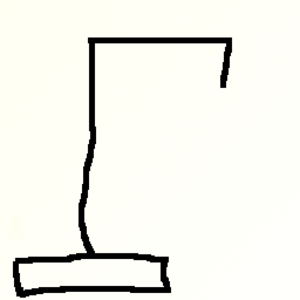
Le Pendu est un jeu consistant à trouver un mot en devinant quelles sont les lettres qui le composent. Le jeu se joue traditionnellement à deux, avec un papier et un crayon, selon un déroulement bien particulier.